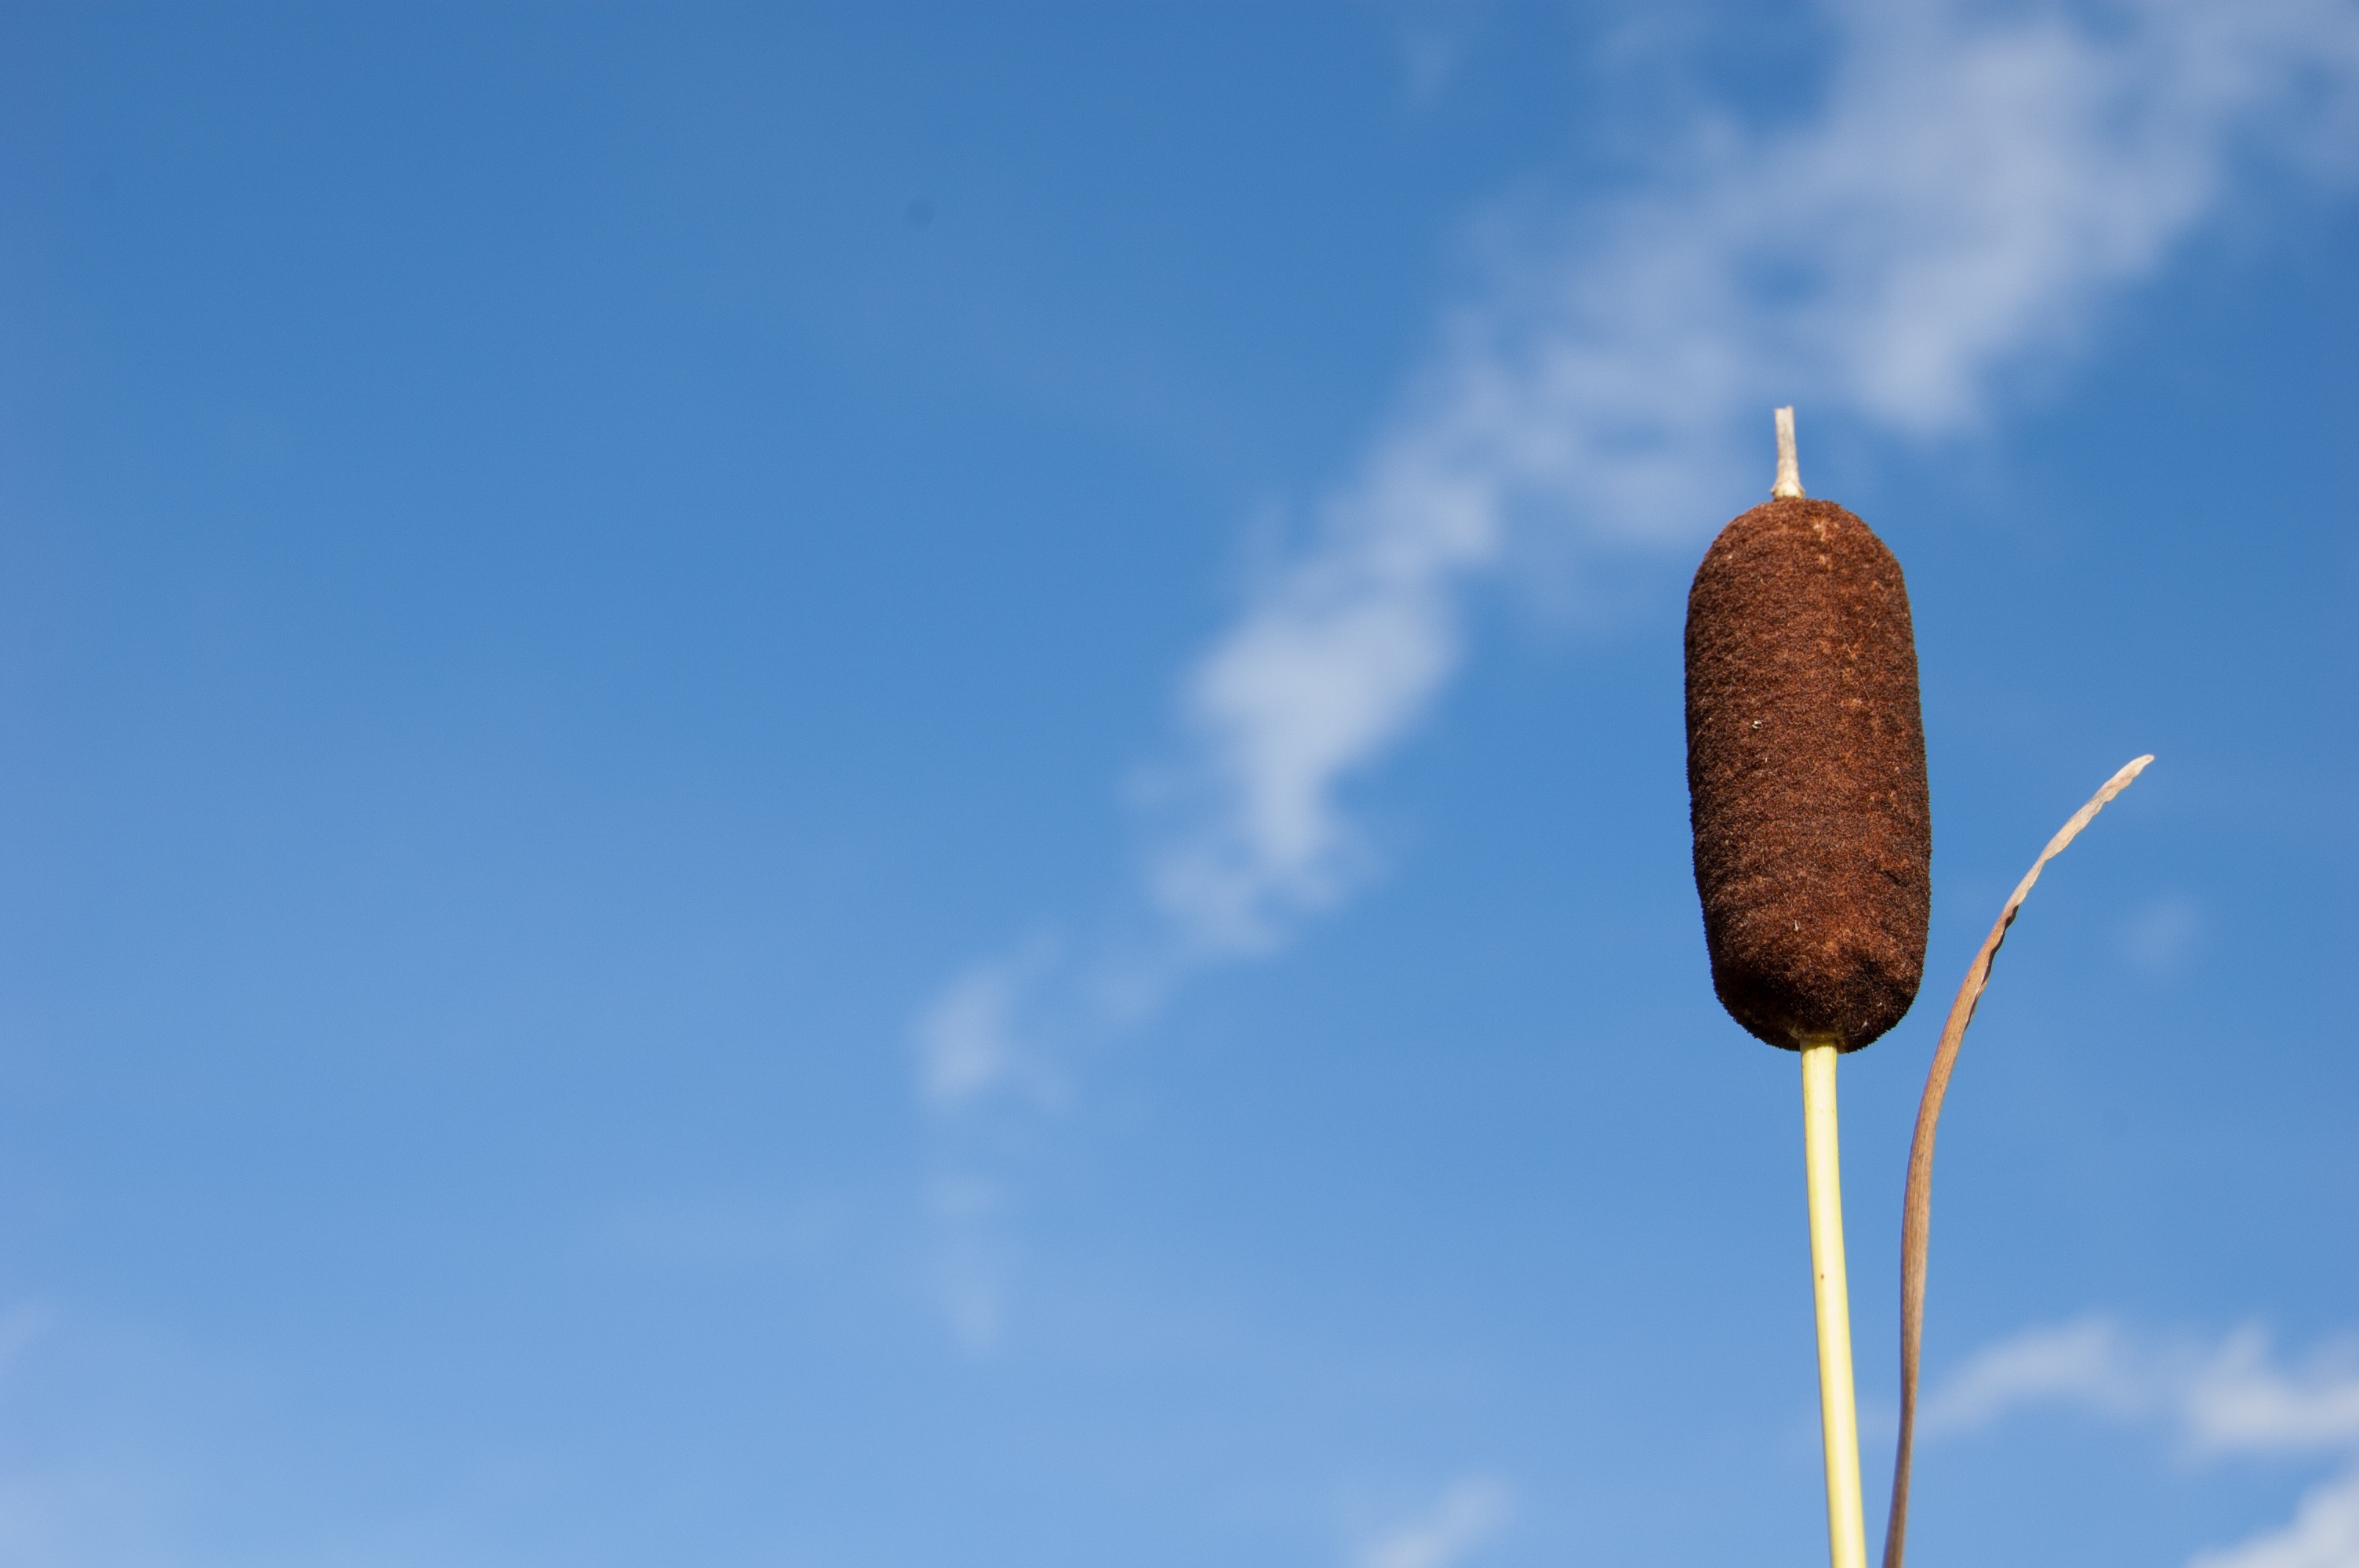
cloud, plant, sky, flower, wind, summer, blue, street light, lighting, blue sky, clear sky, light fixture, atmosphere of earth, reeds summer against a blue sky